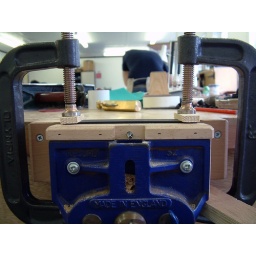
The bridge blank is now bent over the drill bit and planed to the correct curviture to match the guitar top.